Ashland, Oregon

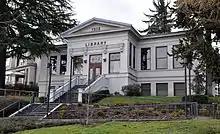
Ashland Public Library

Ashland is at above sea level in the foothills of the Siskiyou and Cascade ranges, about north of the California border on Interstate 5 (I-5). About south of Ashland and north of the California border is Siskiyou Summit, which at is the highest point on I-5. Ashland is about southeast of Medford and south of Portland. According to the United States Census Bureau, the city has a total area of about , all land.